Bill's Bus

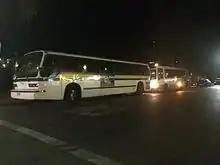
Two of the buses in Isla Vista.

Bill's Bus is a privately owned commercial bus service that runs from Isla Vista, California to Goleta and Santa Barbara bars, picking up and dropping off college students. As an effort to prevent drunk driving, rides have sometimes been sponsored by local bars and UC Santa Barbara's Associated Students. It is popular among students, with multiple buses running on Thursdays and other busy nights.